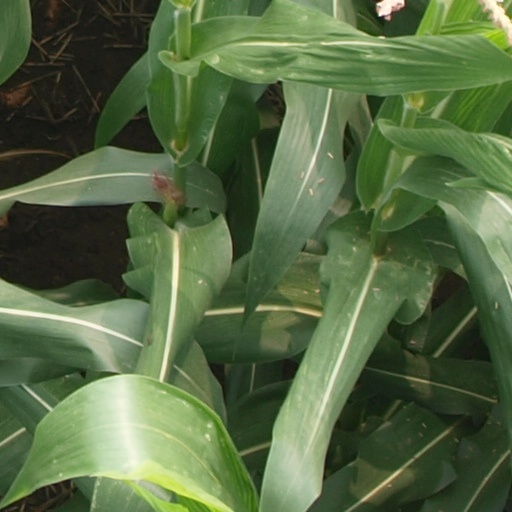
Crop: maize; corn